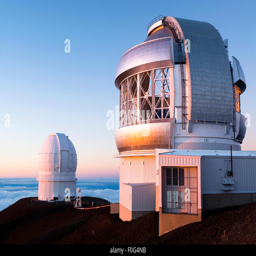
astronomical observatory at feet , on the big island during sunset